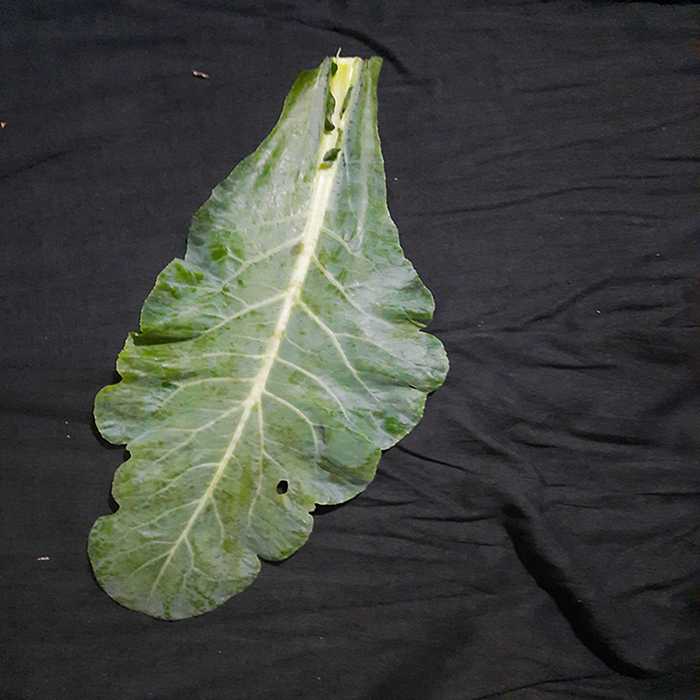
Plant: Cauliflower
Label: Fresh leaf